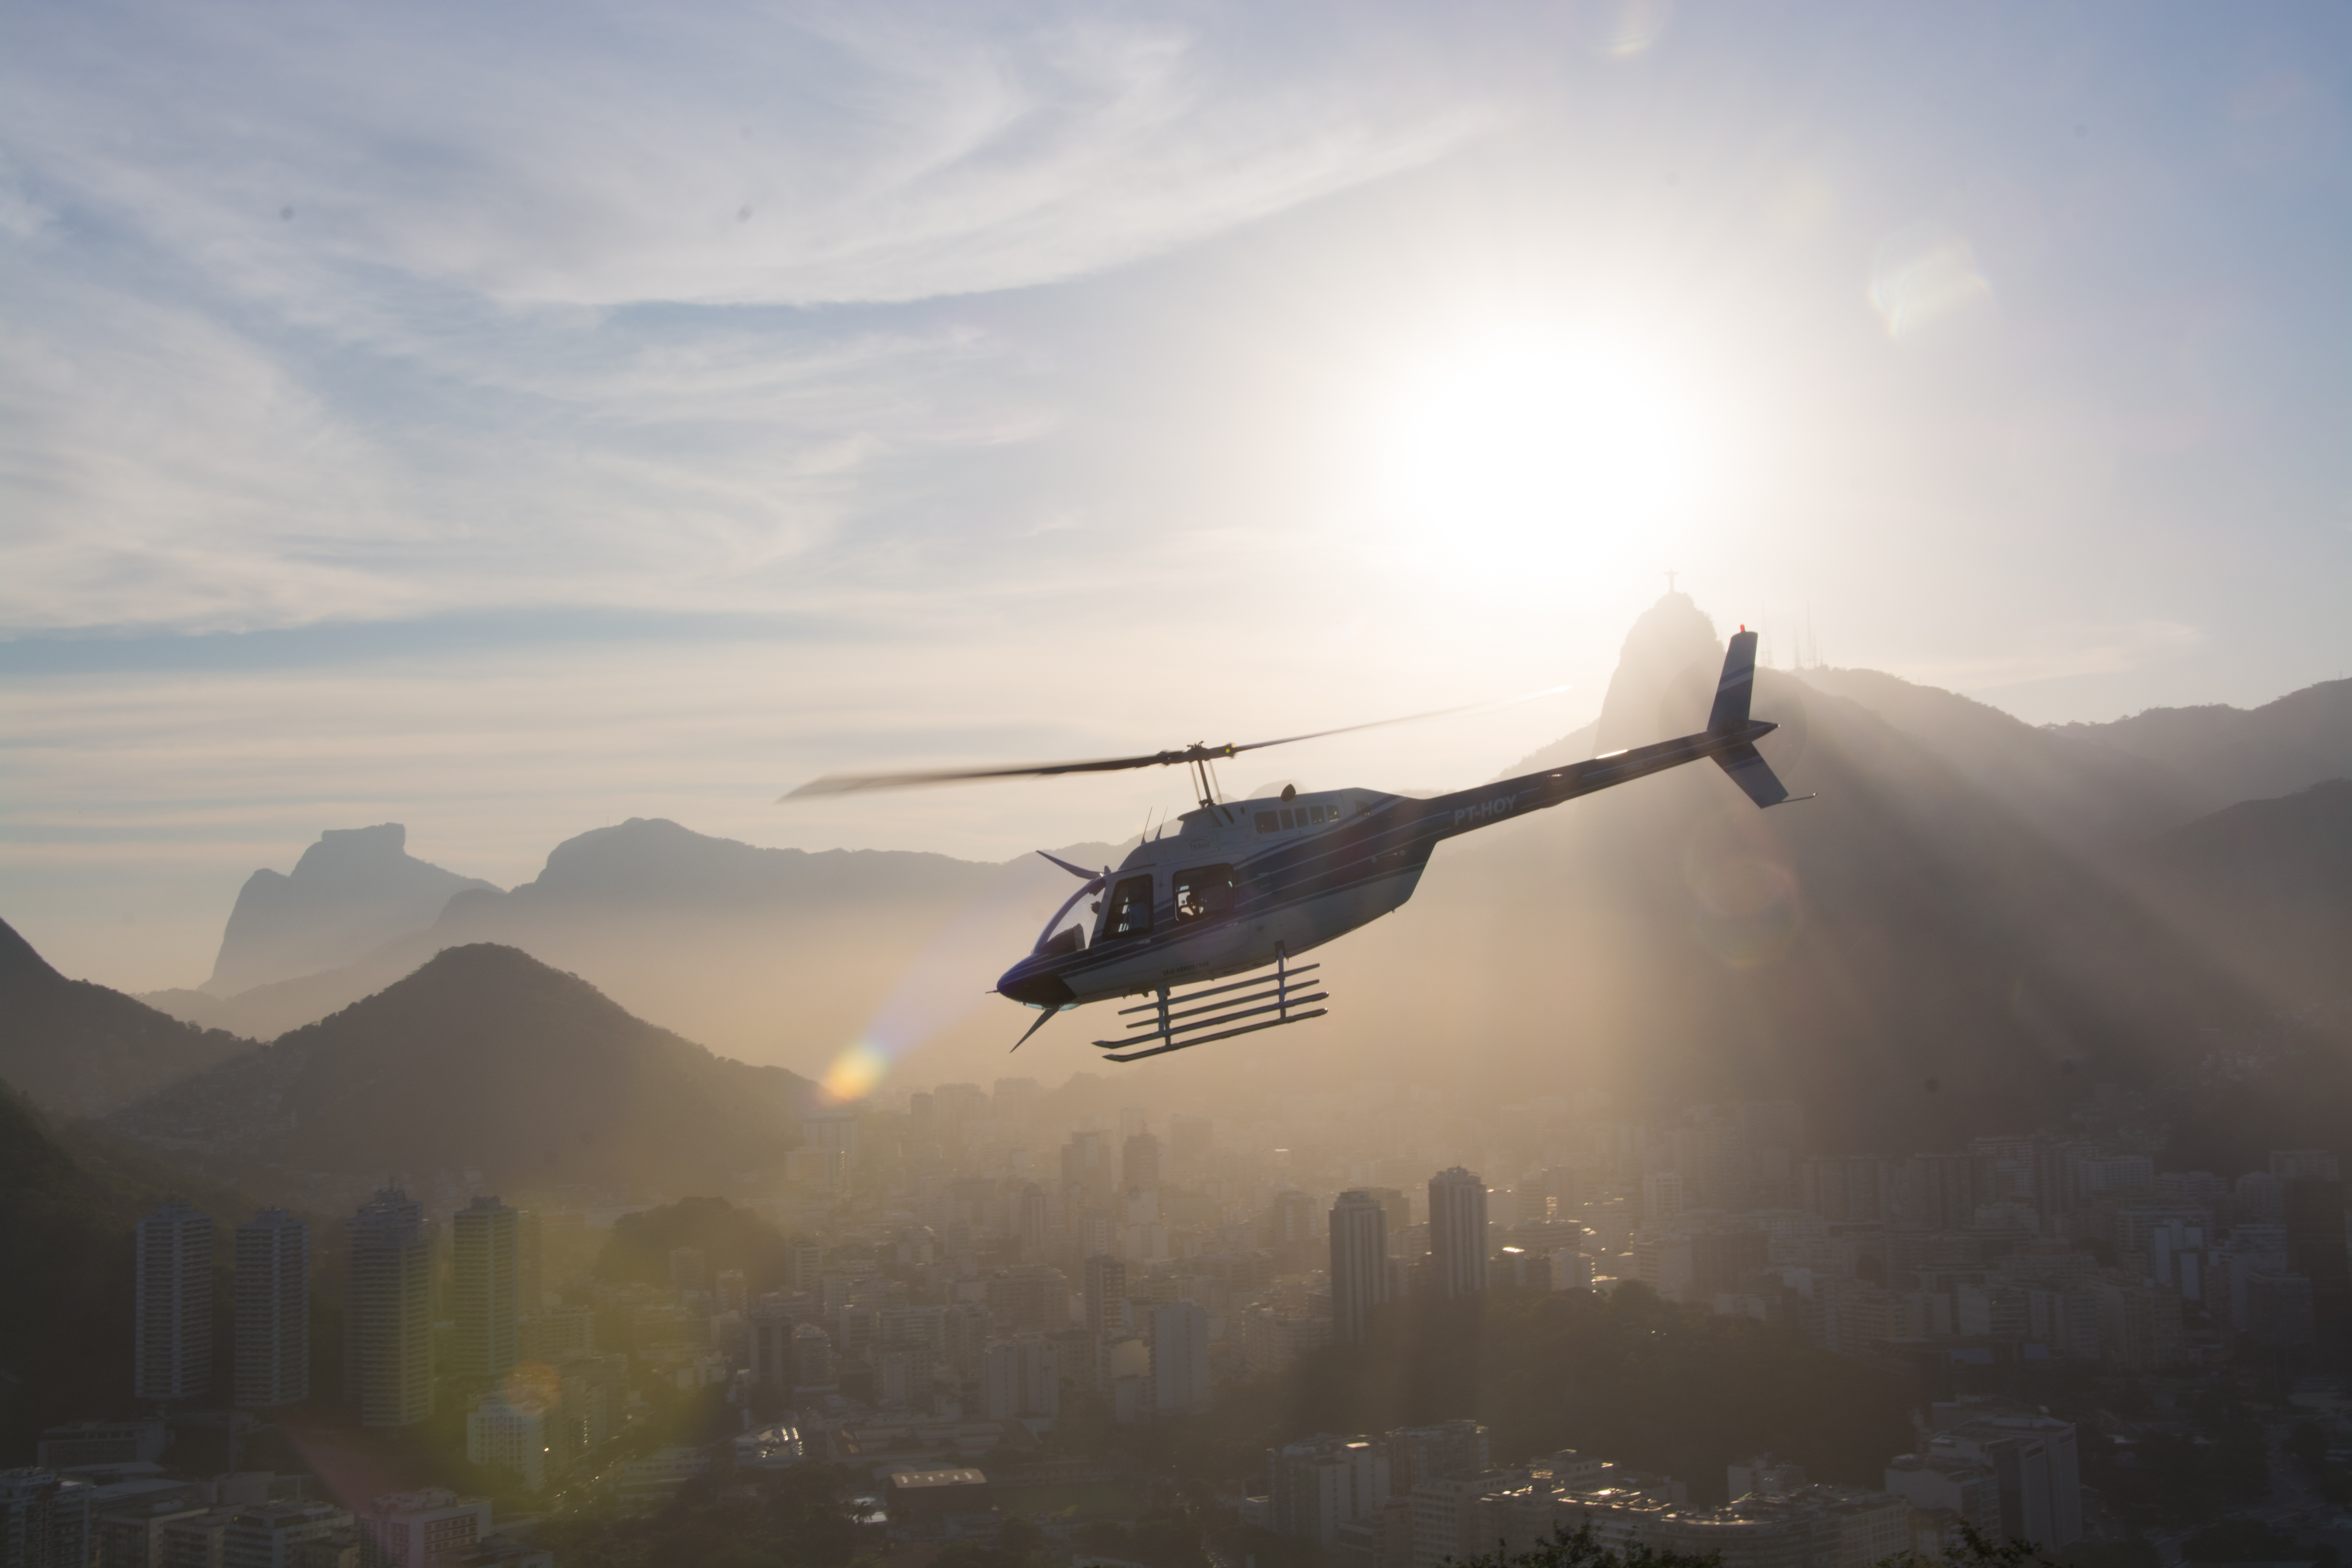
sky, sunlight, mountain range, aircraft, vehicle, aviation, flight, helicopter, buildings, mountains, rotorcraft, atmospheric phenomenon, atmosphere of earth, military helicopter